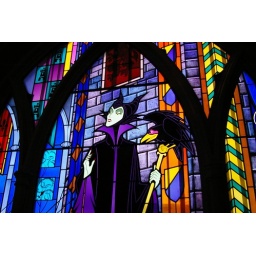
Stained glass window in Sleeping Beauty's Castle